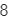
Number: 8